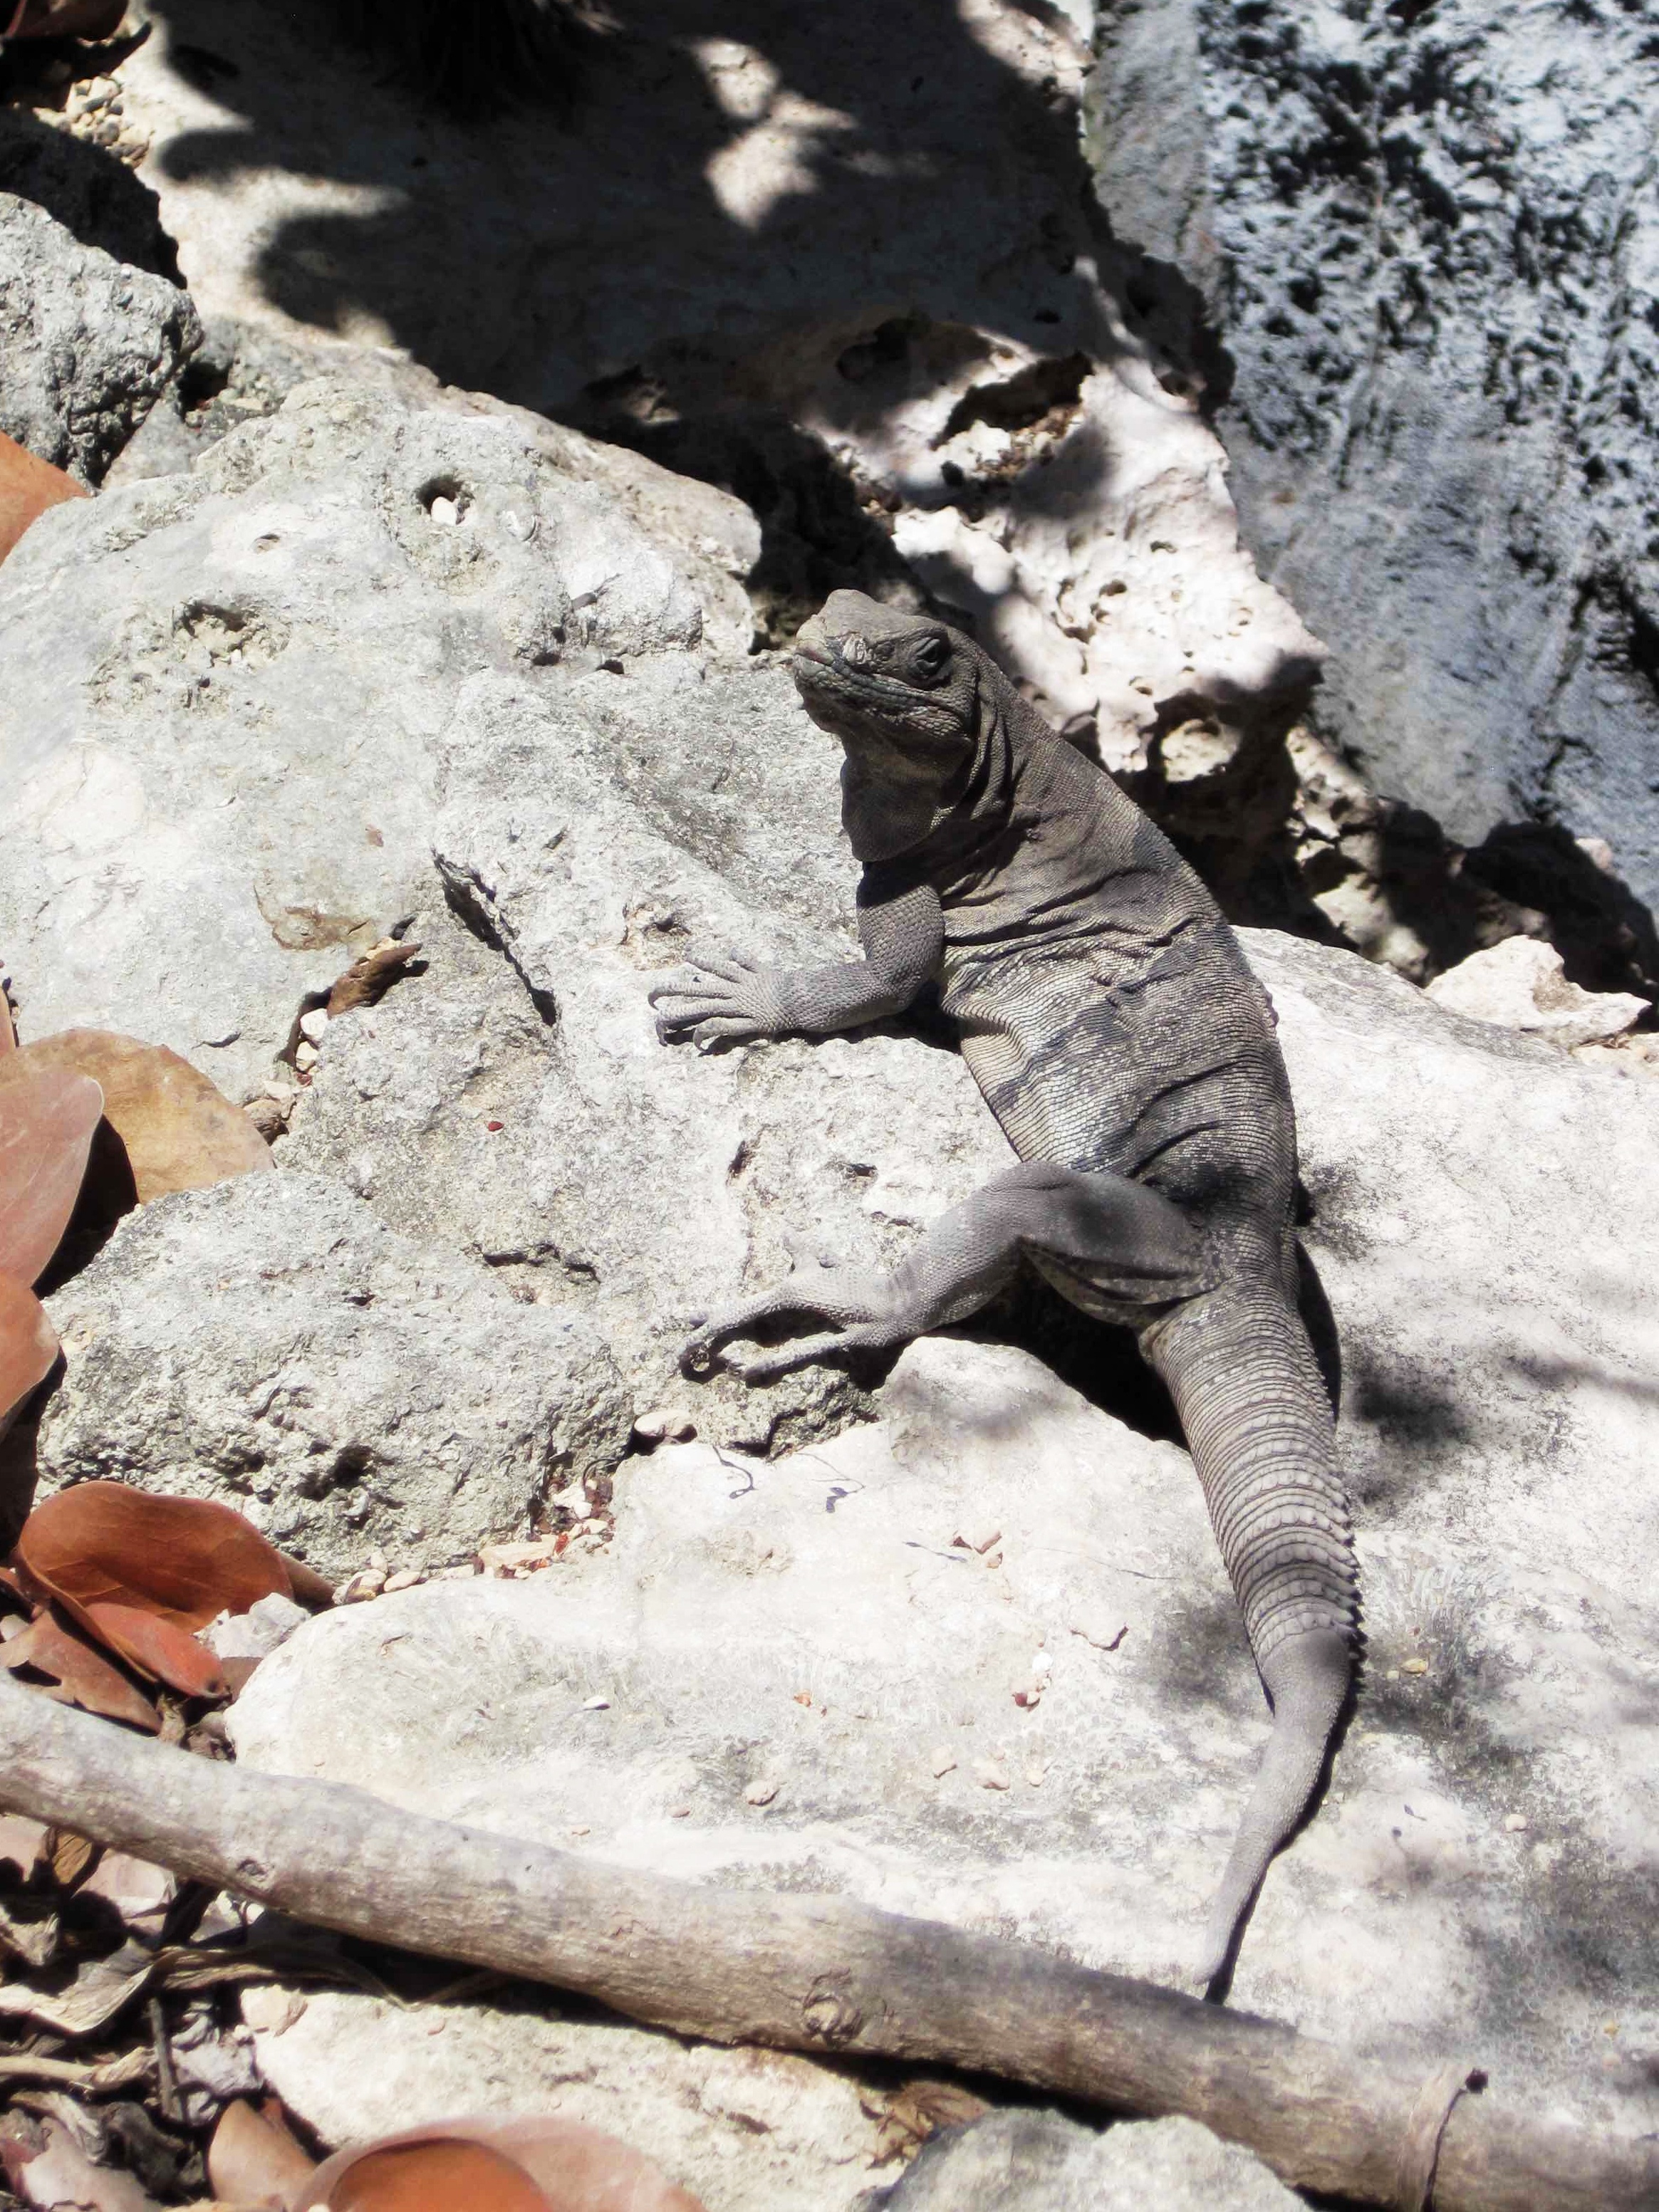
beach, nature, rock, animal, wildlife, wild, mud, reptile, iguana, heat, fauna, animals, reptiles, tropical fauna